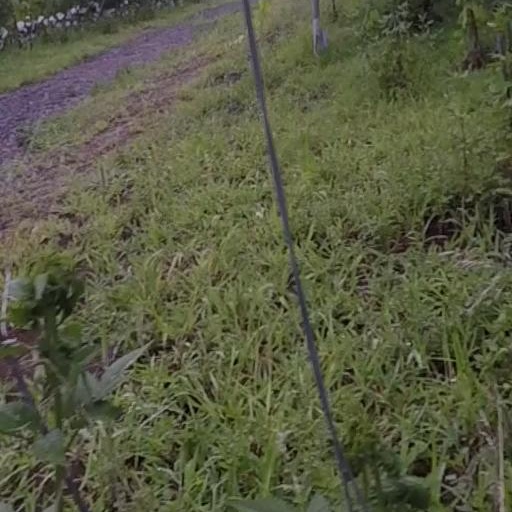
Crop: grape